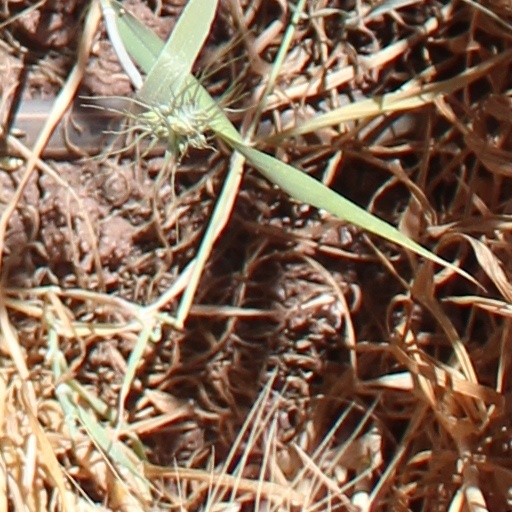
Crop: wheat